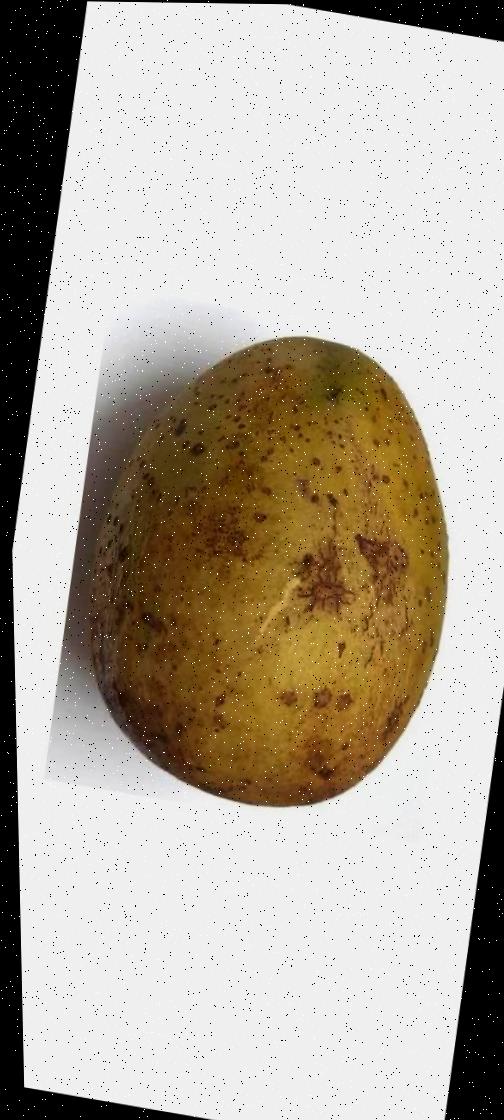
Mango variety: Gourmoti